The End of a Mystery

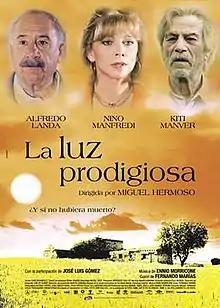
Film poster

The End of a Mystery is a 2003 Spanish-Italian drama film directed by Miguel Hermoso. The screenplay by Fernando Marías is an adaptation of his 1990 novel "La luz prodigiosa".